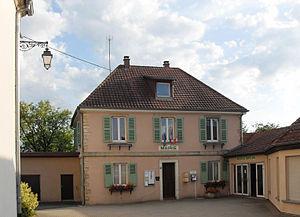
La mairie de Largitzen
Largitzen est une commune française située dans le département du Haut-Rhin, en région Grand Est.